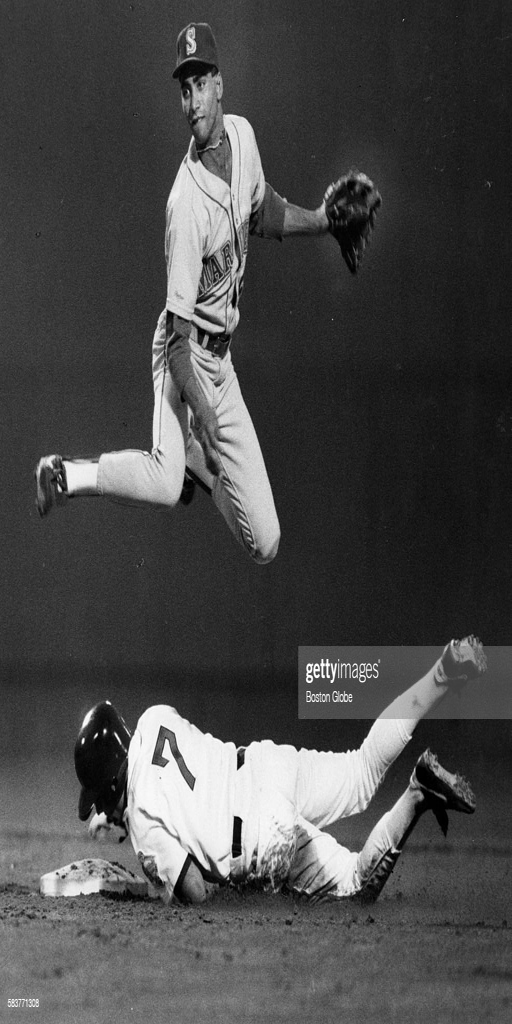
baseball player , top , jumps over baseball player to throw the ball to first base during a game .